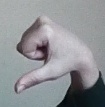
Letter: waw